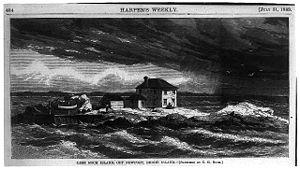
L’île Lime Rock est située dans la baie de Narragansett au large de Newport aux États-Unis. Elle est rendue célèbre par Ida Lewis, la gardienne du phare considérée comme une héroïne, en raison de ses nombreux sauvetages en mer. En 1927, l'île est vendue à un club nautique : elle est reliée à l'île Aquidneck par une jetée.